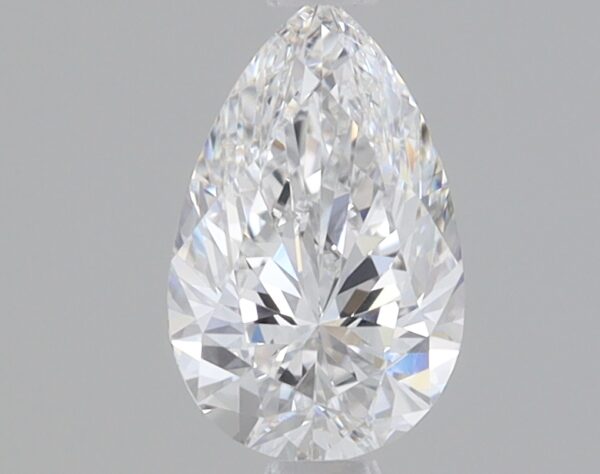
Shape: pear
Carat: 0.71
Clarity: VS1
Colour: G
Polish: EX
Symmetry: EX
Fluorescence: NONE
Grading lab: IGI
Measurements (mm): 8.02 x 4.98 x 3.12